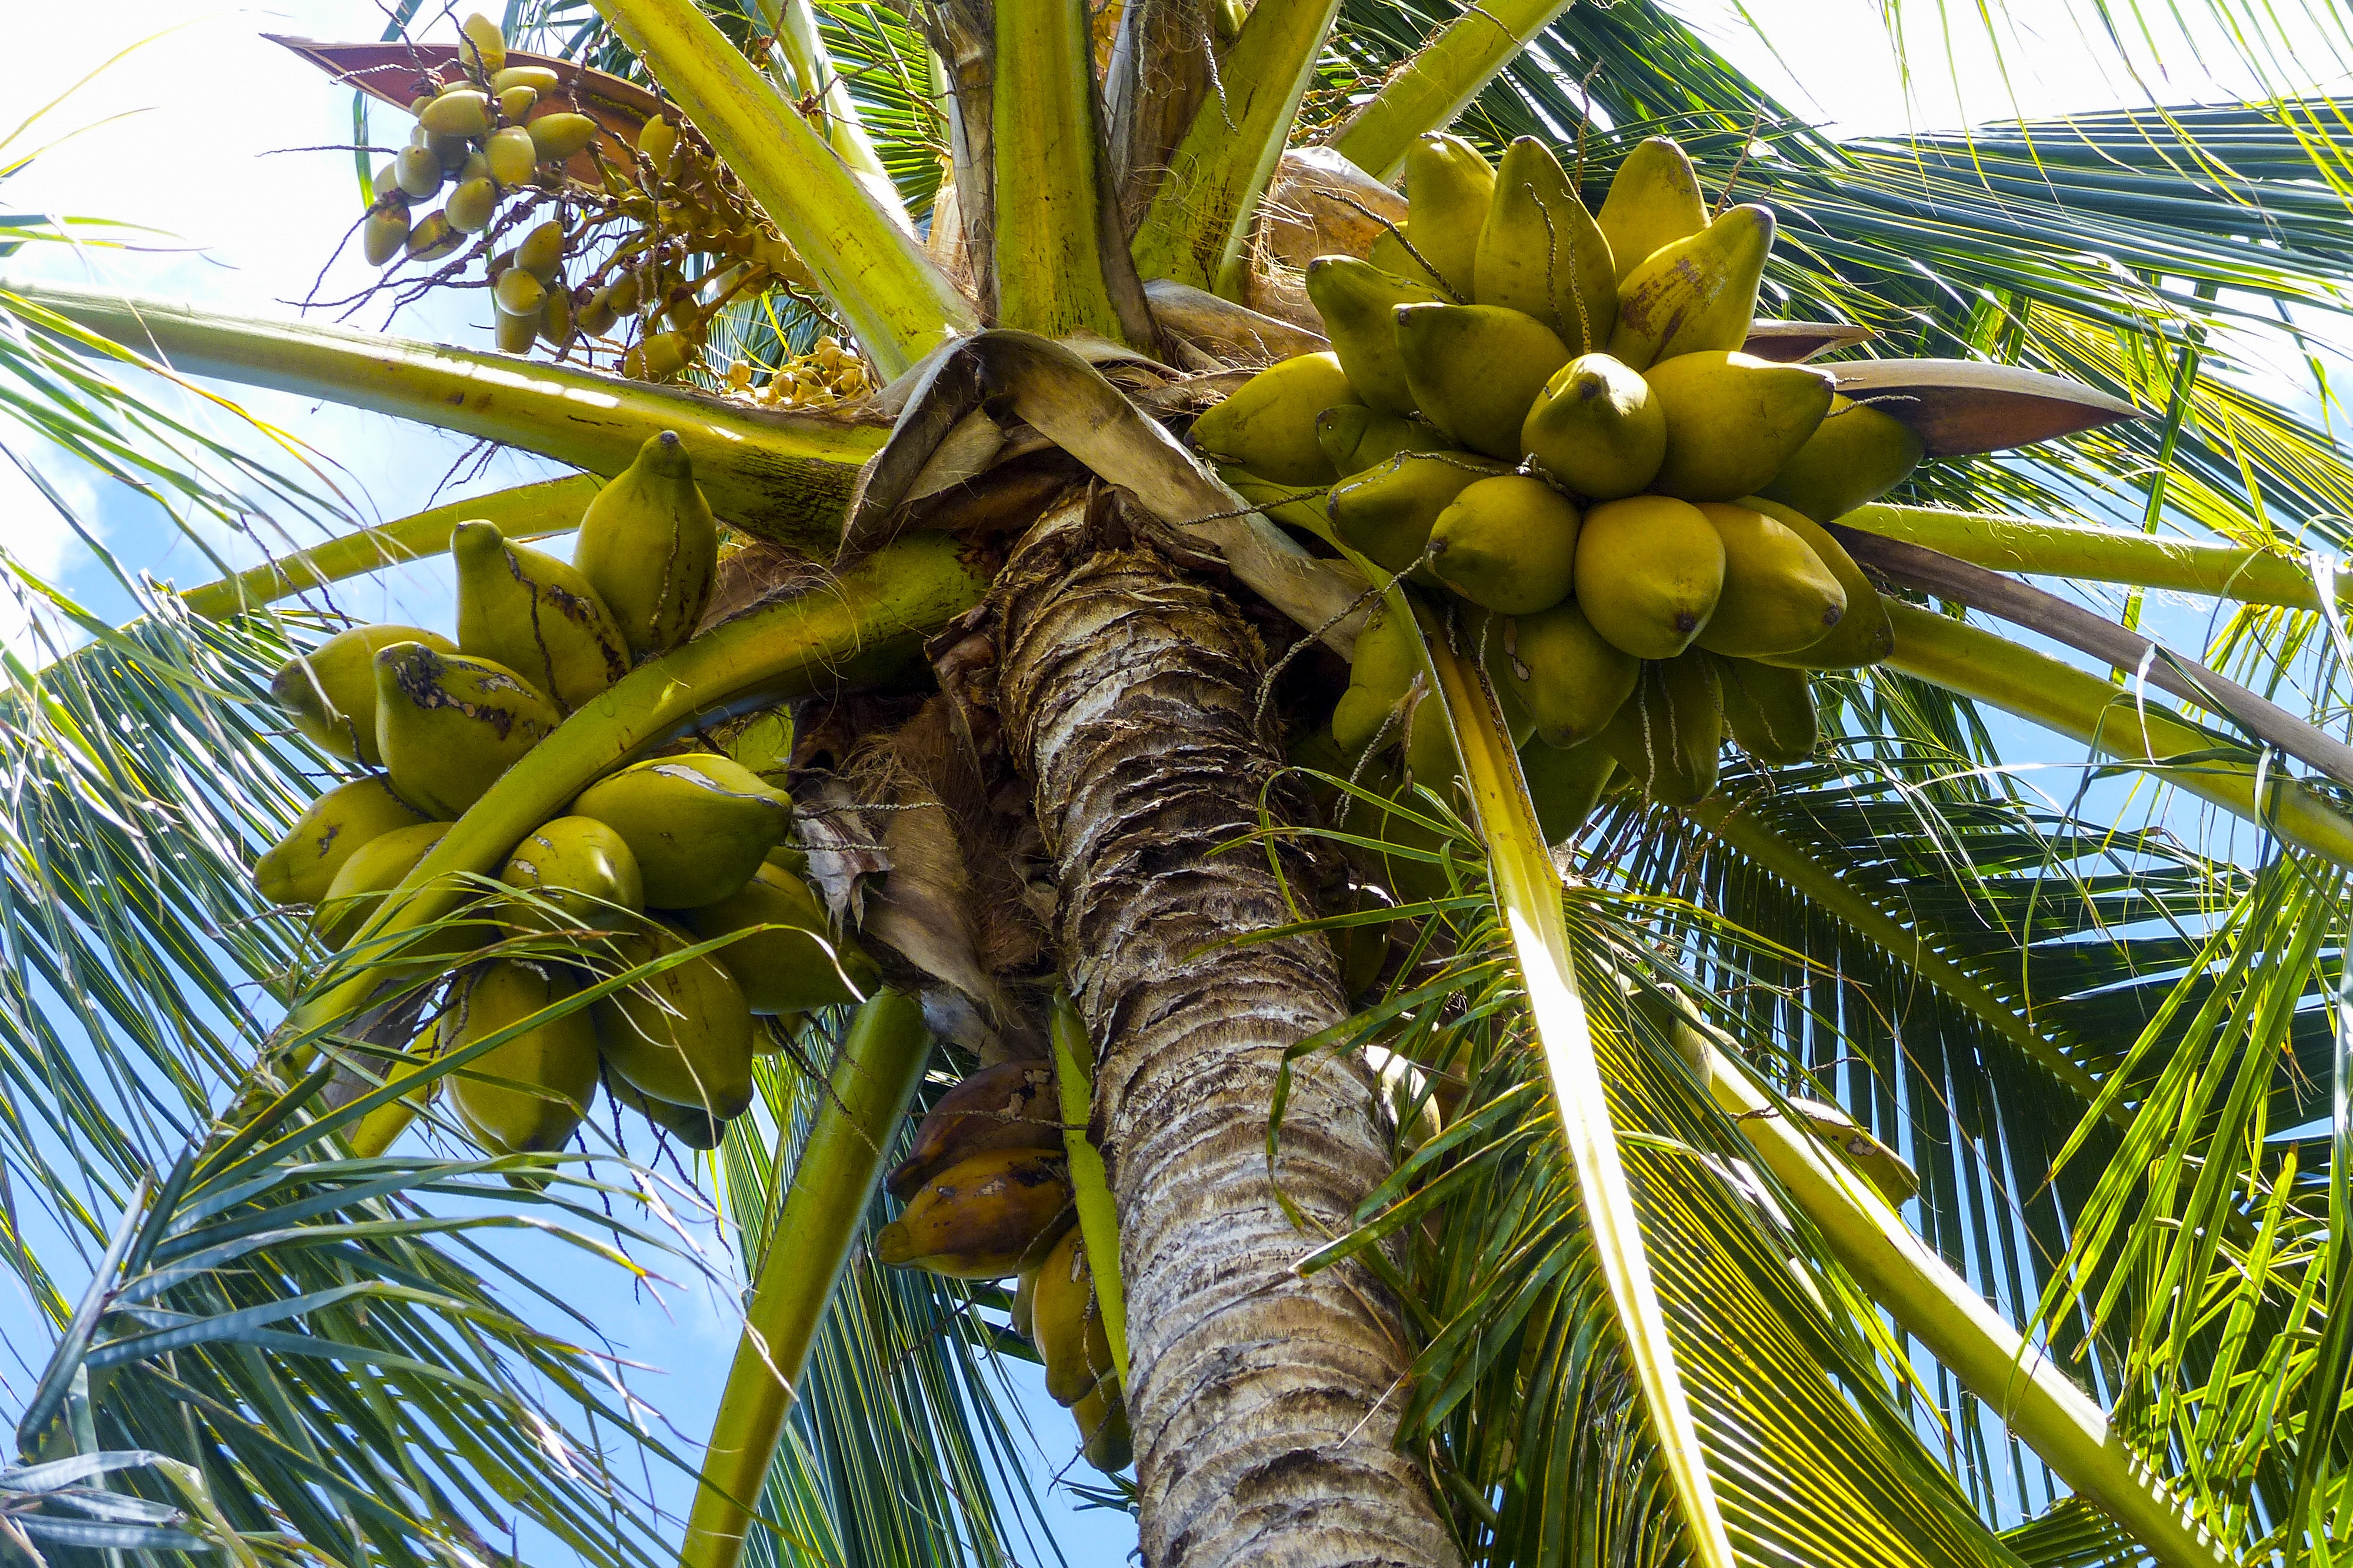
beach, tree, nature, ocean, branch, plant, fruit, flower, vacation, travel, food, jungle, paradise, palm, produce, tropical, natural, island, botany, tourism, flora, coconut, exotic, tropics, flowering plant, date palm, woody plant, land plant, arecales, palm family, borassus flabellifer